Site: brandenburg
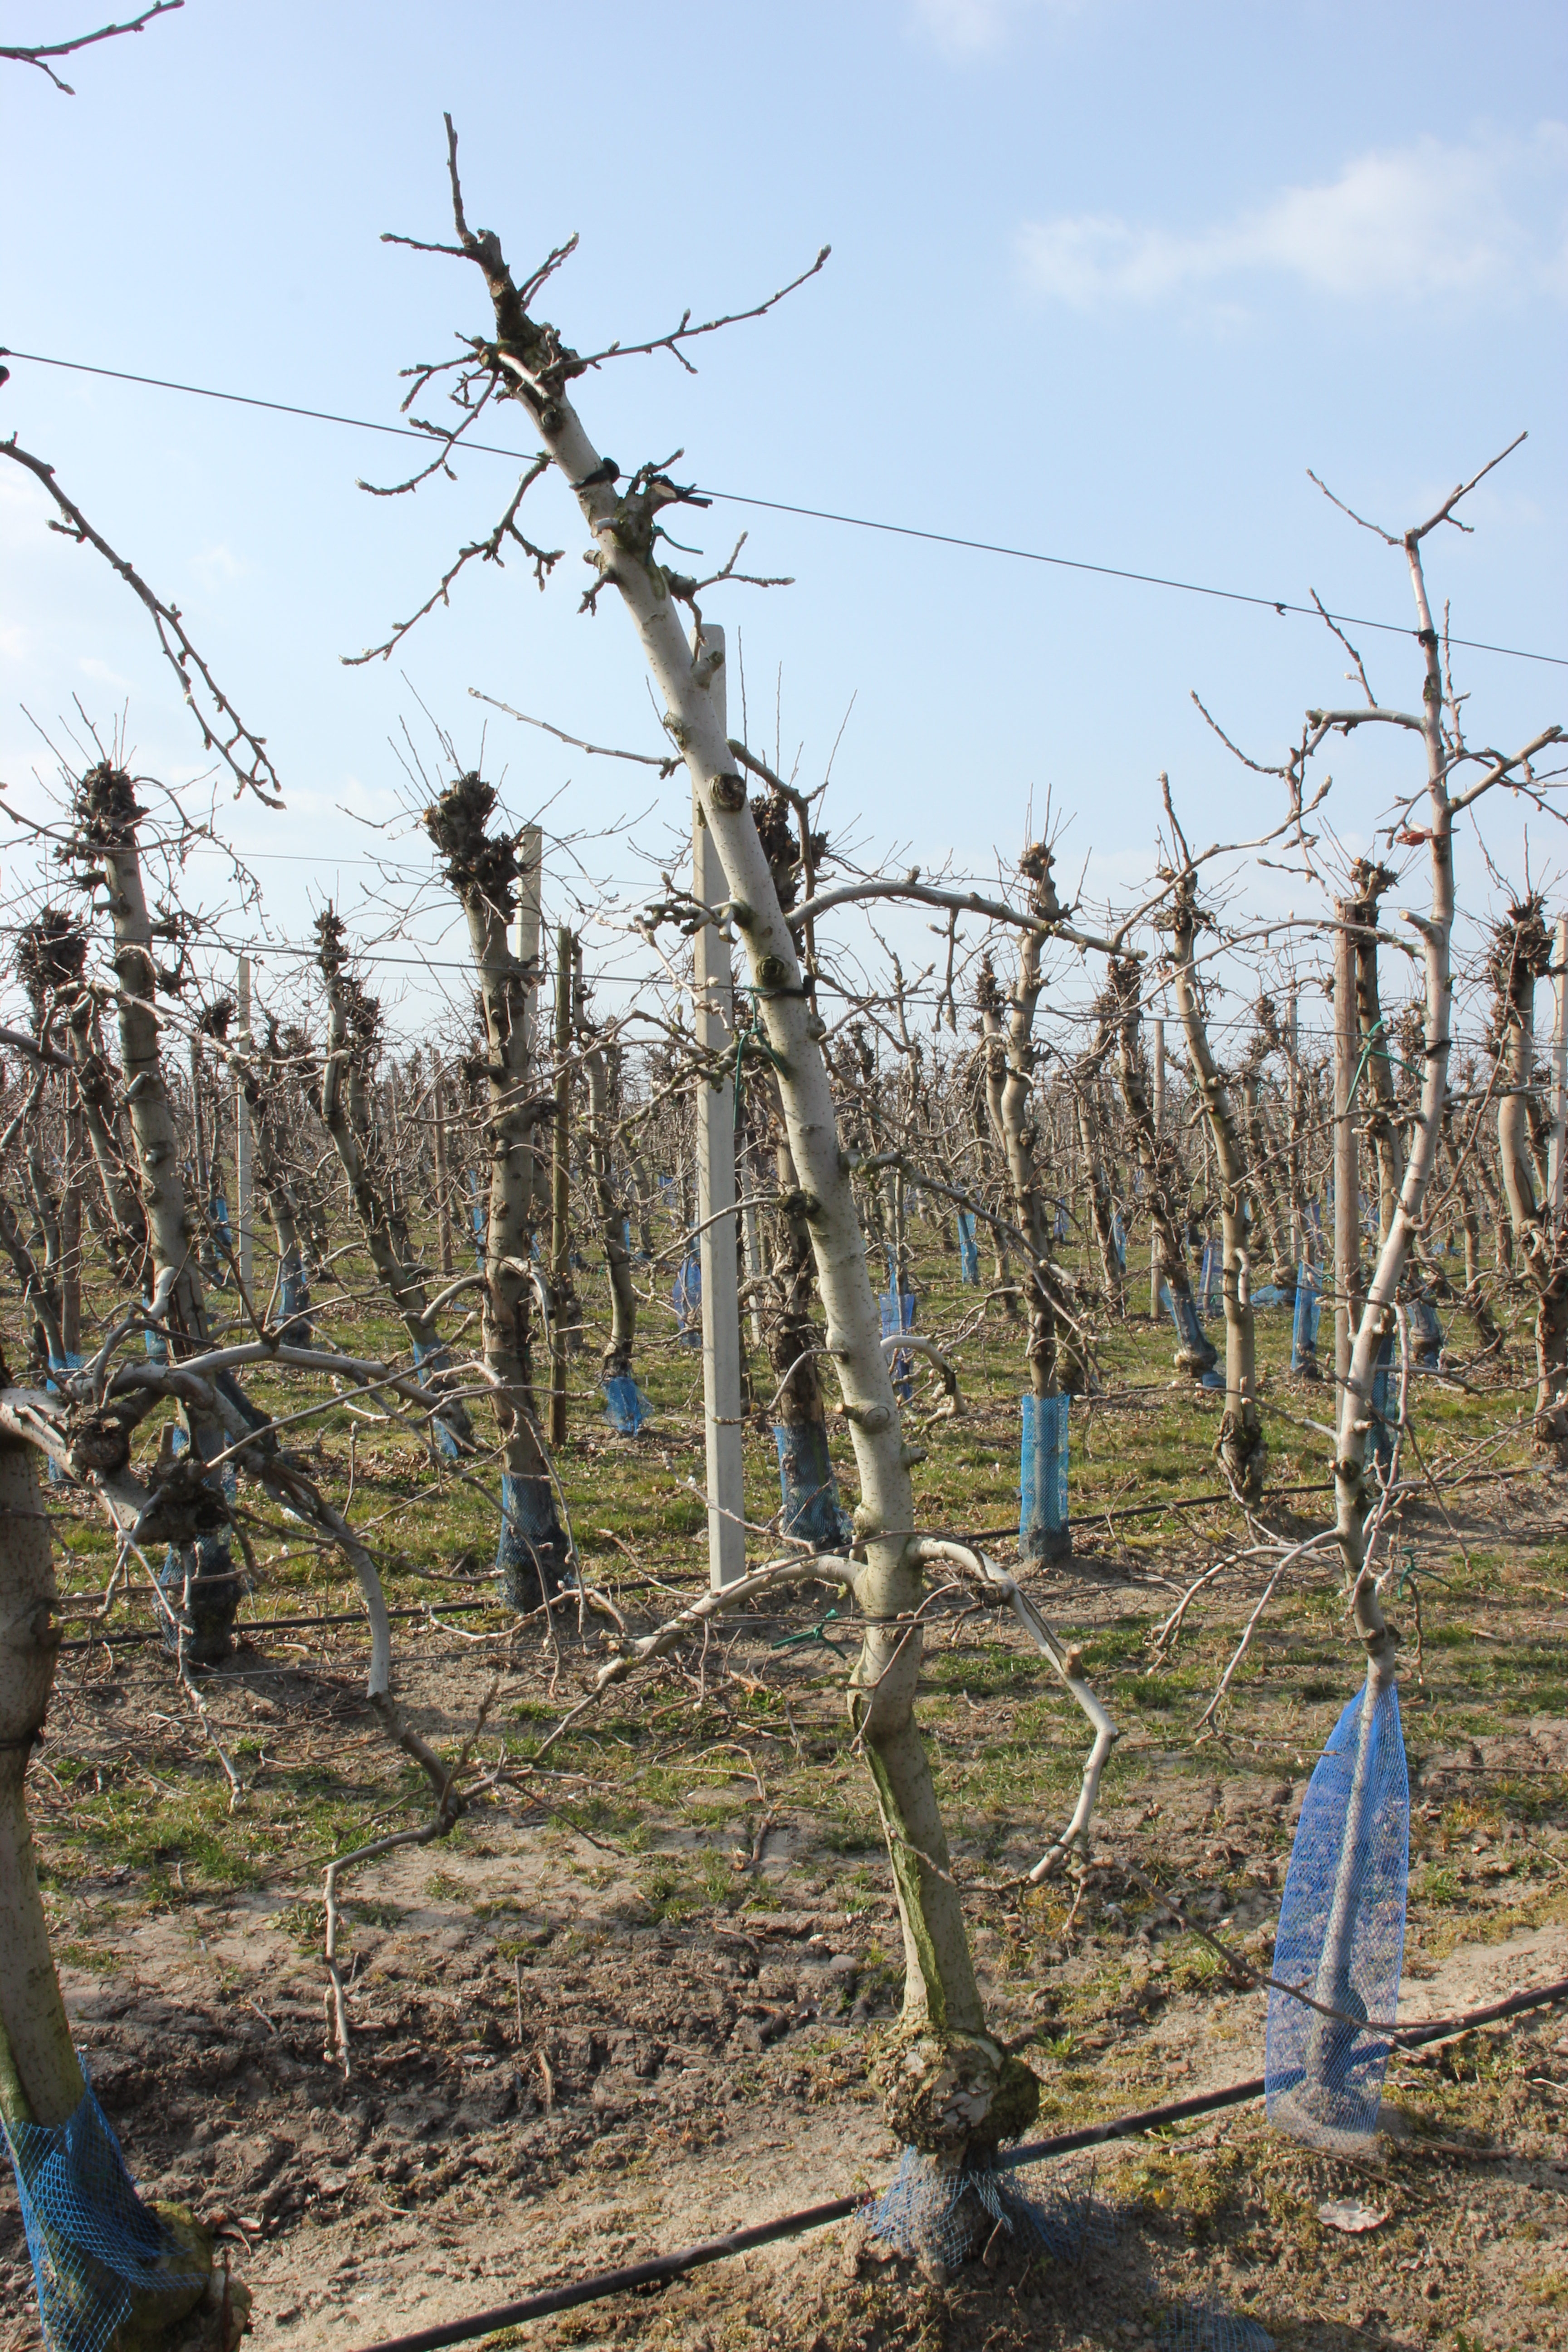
Growth stage (BBCH 03): Bud development